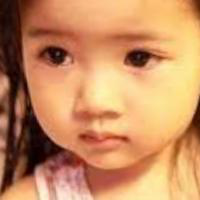
Age group: age 01-10